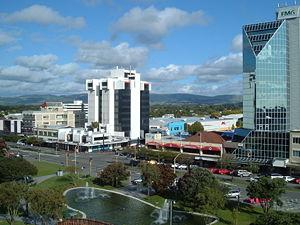
Cet article recense les plus grandes places urbaines, pour ce qui est de la superficie.